Hicks-Dugan-Deener House

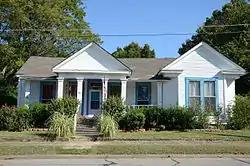

The Hicks-Dugan-Deener House is a historic house at 306 E. Center St. in Searcy, Arkansas. It is a single story wood-frame structure, with a side gable roof, a cross-gable projecting section at the right side, and a four-column Greek Revival gable-topped entrance portico. Built about 1855, it is one of Searcy's few surviving pre-Civil War houses. Its first owner, William Hicks, was the son of one of Searcy's first lawyers, Howell Hicks, and served as a lawyer and state representative. Walter Dugan, the next owner, was a prominent local businessman, owning the local telephone company.